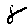
Label: 8